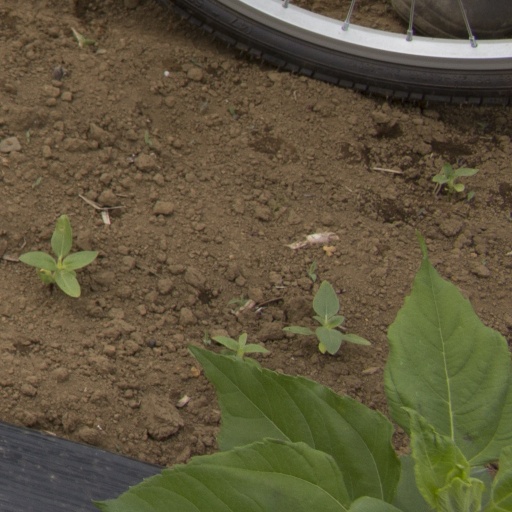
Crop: Jerusalem artichoke